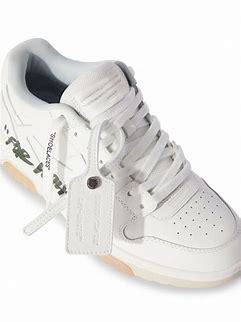
Brand: Off-White
Model: Off Out Of Office For Walking